Bosra

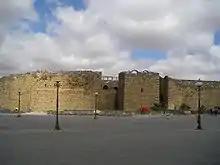

After the end of the Umayyad era in 750, major activity in Bosra ceased for around 300 years until the late 11th century. In the last years of Fatimid rule, in 1068, a number of building projects were commissioned. With the advent of Seljuk rule in 1076 increasing focus was paid to Bosra's defences. In particular the Roman theatre was transformed into a fortress, with a new floor added to the interior staircase tower. With the coming to power of the Burid dynasty in Damascus, the general Kumushtakin was allotted the entireHauran plain as a fief by the "atabeg" Tughtakin. Under Kumushtakin, efforts to enhance the Muslim nature of the city increased with the construction of a number of Islamic edifices. One of these projects was the restoration of the Umari Mosque, which had been built by the Umayyads in 721. Another mosque commissioned was the smaller al-Khidr Mosque at the northwestern part of the city, which was established under Kumushtakin in 1134. Kumushtakin also had a "madrasa" constructed alongside the Muslim shrine honoring the "mabrak an-naqa" ("camel's knees"), which marked the imprints of the camel the prophet Muhammad rode on when he entered Bosra in the early 7th century. In 1147 King Baldwin III of Jerusalem led a Crusader force to capture the city but his attempt was thwarted since the Damascene army led by Mu'in ad-Din Unur managed to garrison Bosra's citadel.